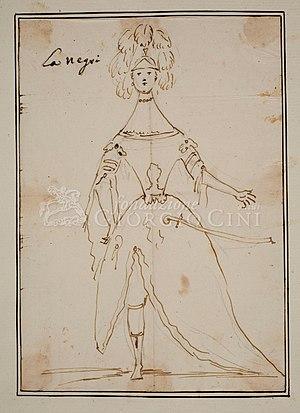
Maria Caterina Negri est une cantatrice italienne qui a créé de nombreux rôles dans des opéras au XVIIIᵉ siècle. Elle a principalement interprété des rôles travestis ou de femme guerrière telles que Bradamante.